Fort Clatsop

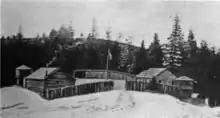
Fort Clatsop facsimile as depicted in 1919

As a parting gift, Lewis gave Fort Clatsop to Coboway, the chief of the Clatsops. Lewis and Clark had no use for the fort, as they were returning east with no plans to revisit the fort in the near future. Because of the heavy rainfall of the region, the original Fort Clatsop had rotted away by the middle of the 19th century.